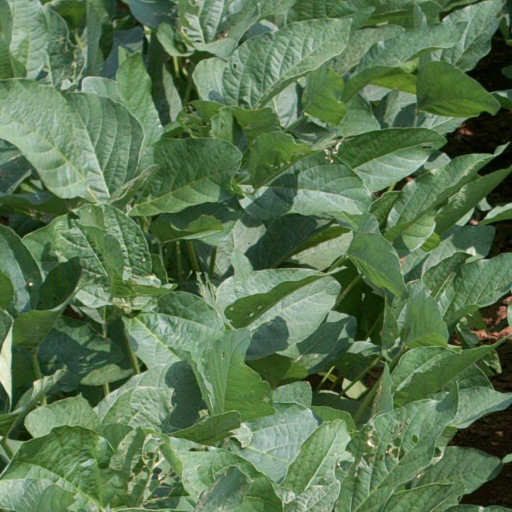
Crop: soybean